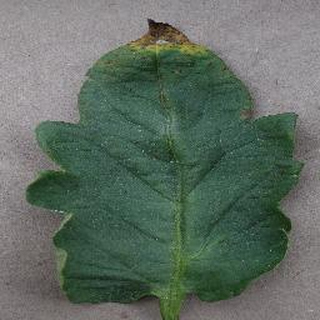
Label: tomato_bacterial_spot